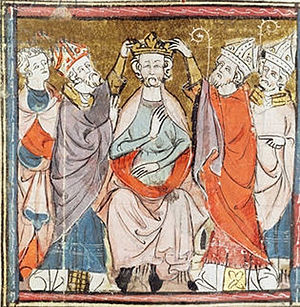
Rudolf af Burgund
Kong Rudolfs kroning. Gengivelse fra 1300-tallet.
Rudolf af Burgund, også kaldet Raoul, var hertug af Burgund fra 921 til 923 og konge af Det Vestfrankiske Rige, en forgænger for nutidens Frankrig, fra 923 til 936.